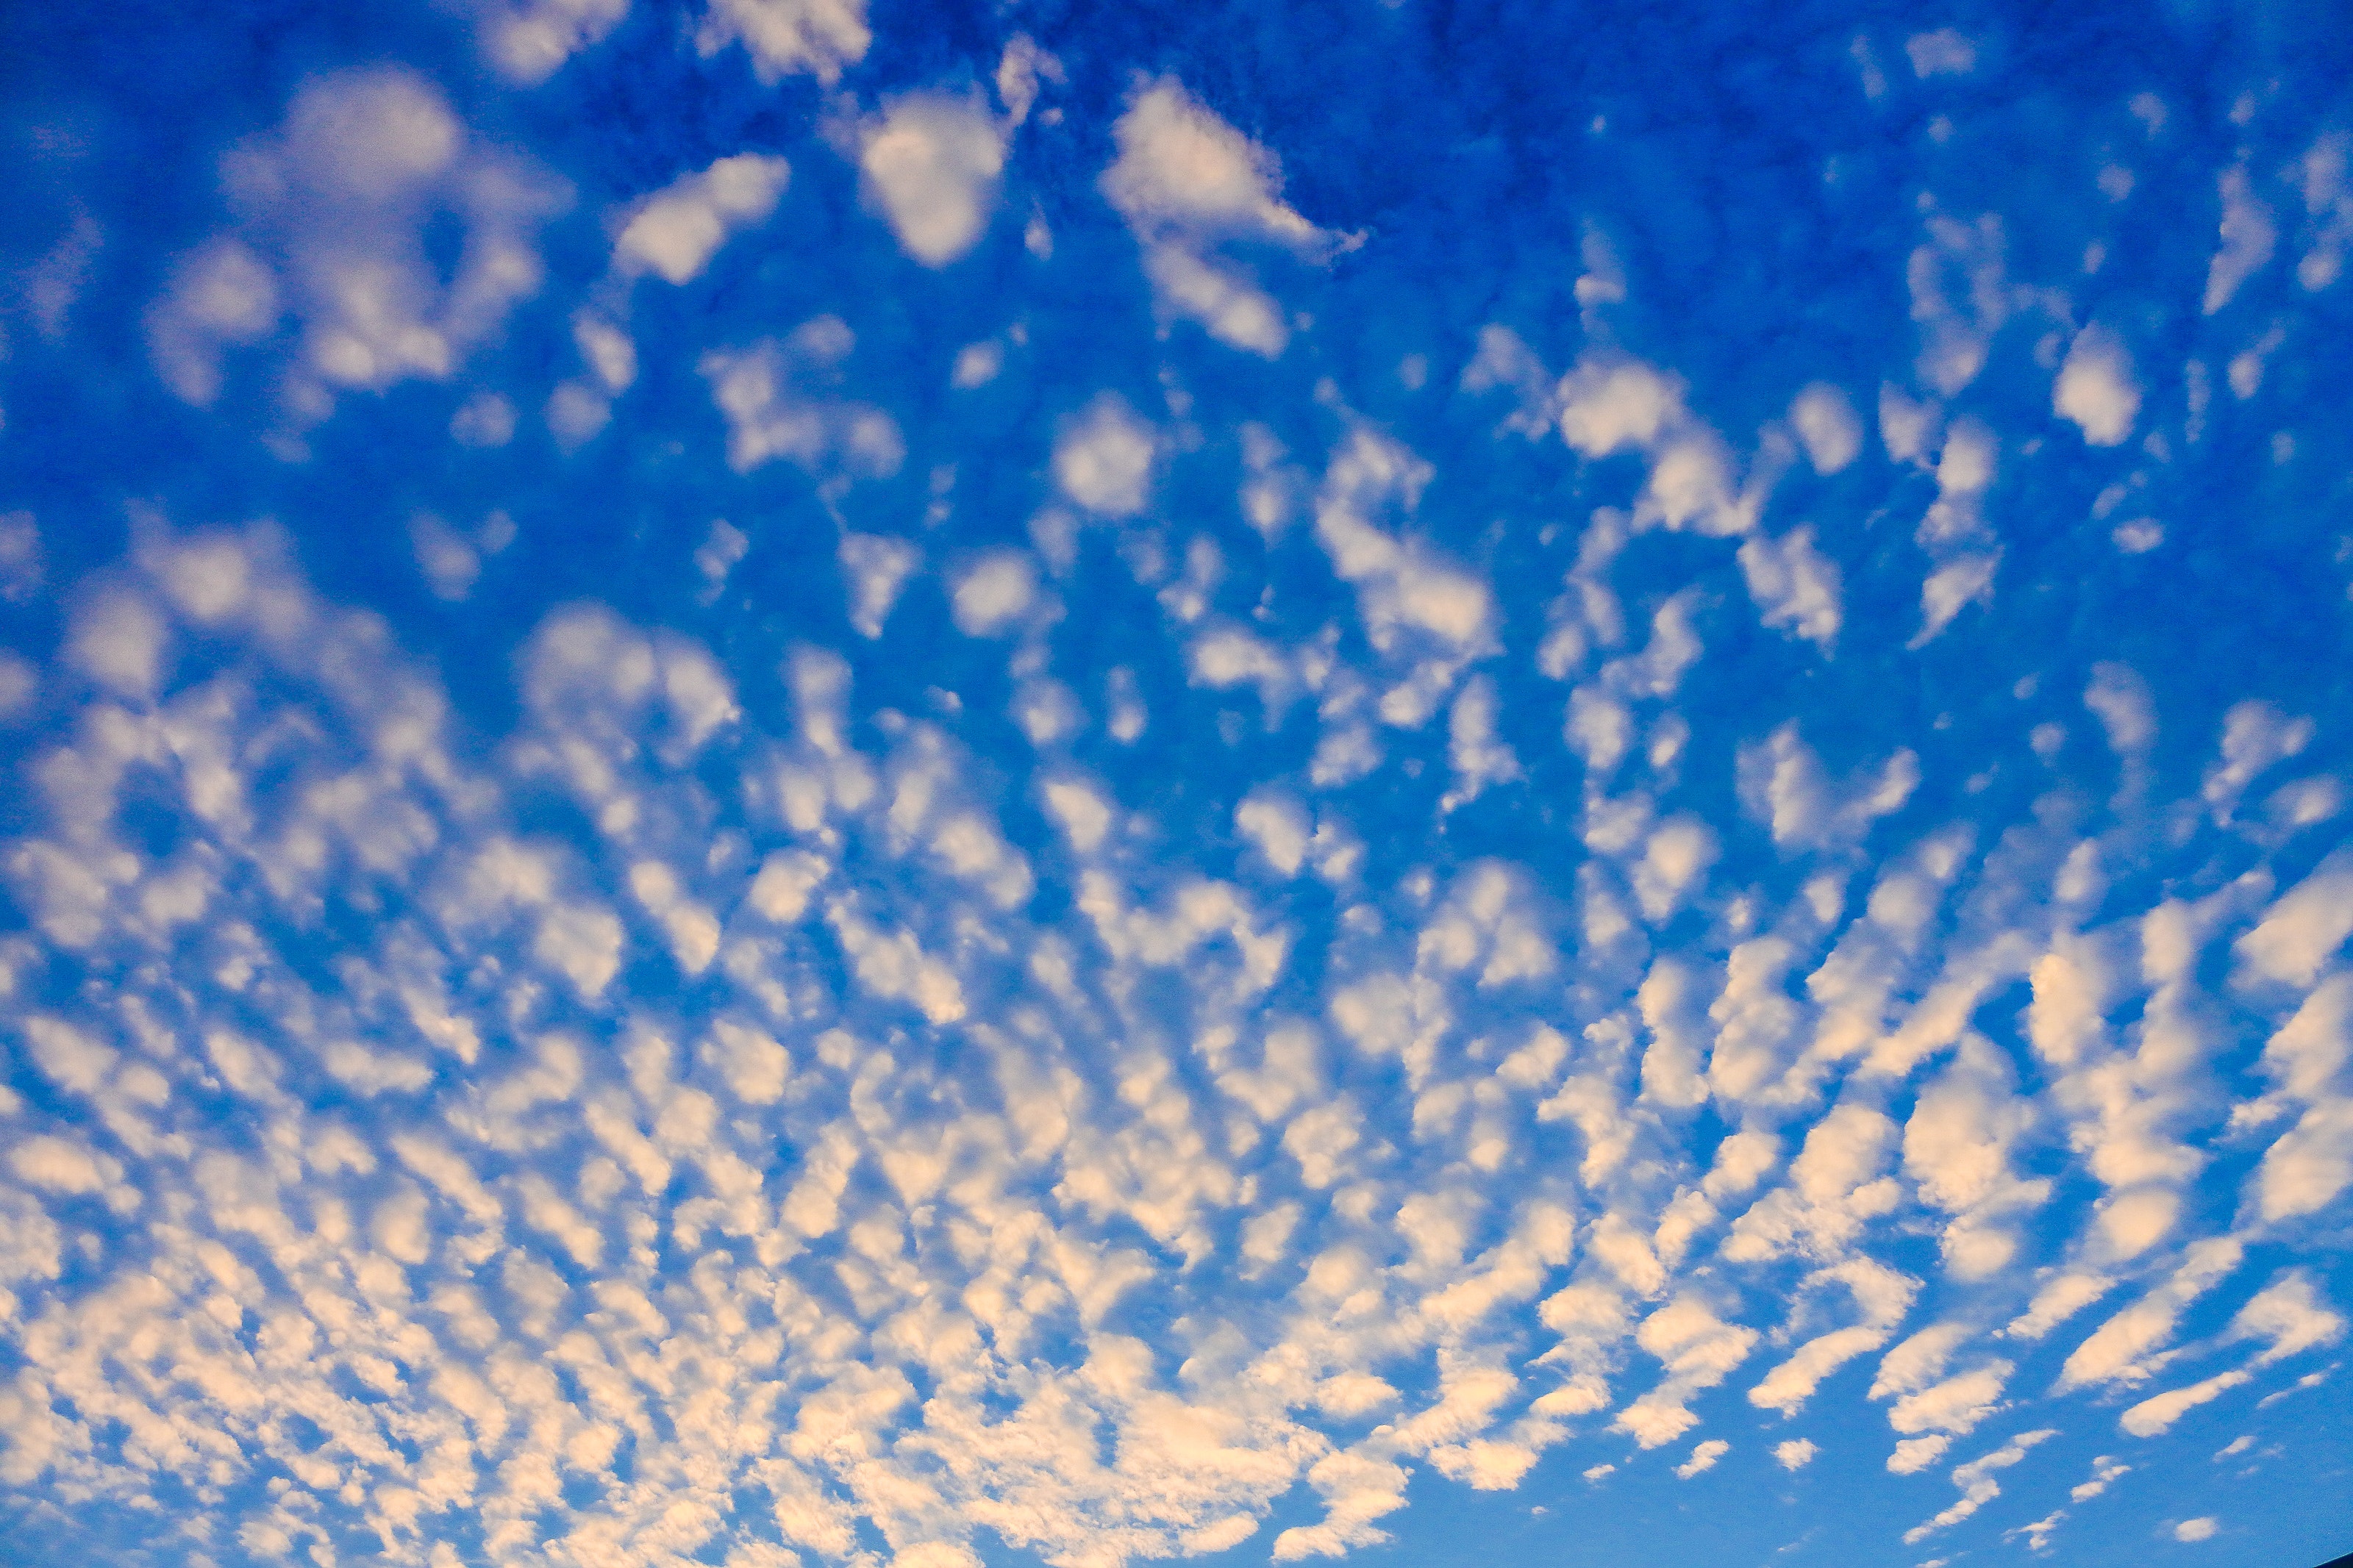
blue, sky, cloud, daytime, water, azure, pattern, atmosphere, meteorological phenomenon, electric blue